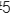
Number: 5